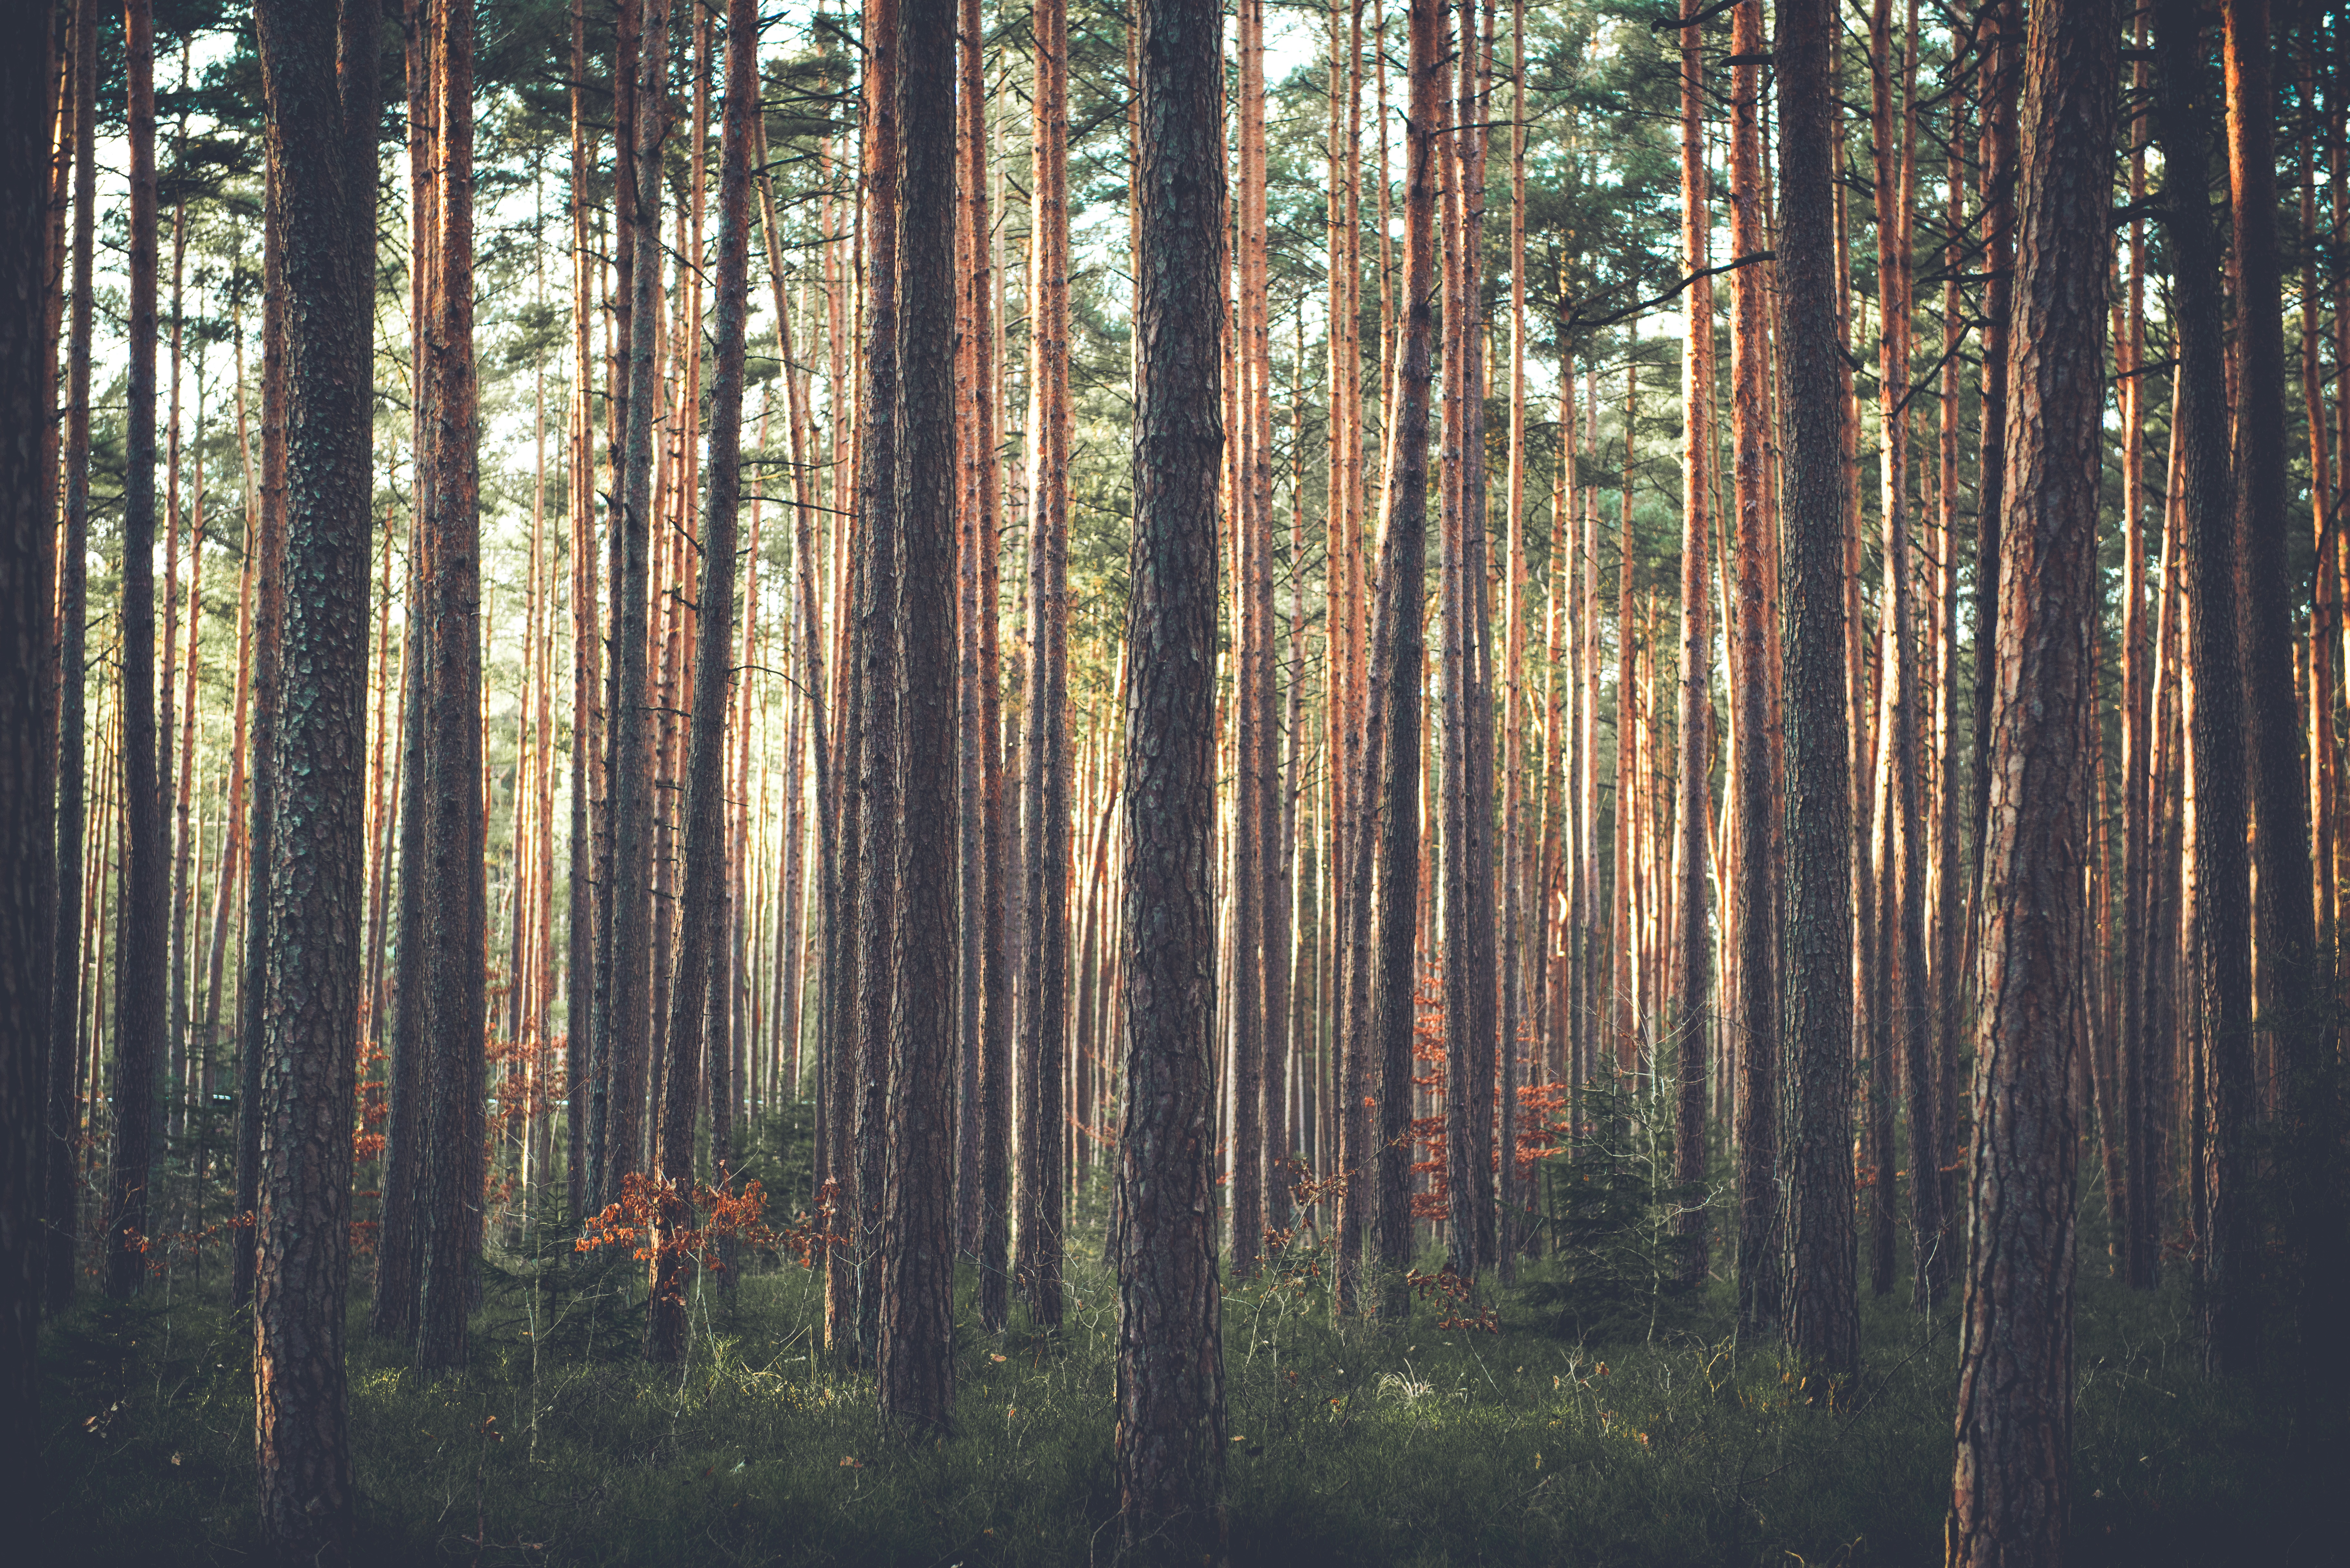
tree, nature, forest, swamp, branch, plant, wood, sunlight, morning, leaf, autumn, season, spruce, deciduous, wetland, woodland, habitat, ecosystem, biome, old growth forest, natural environment, geographical feature, atmospheric phenomenon, woody plant, temperate broadleaf and mixed forest, temperate coniferous forest